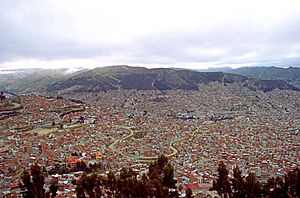
Byer i Bolivia / Byer efter indbyggertal
Udsigt over La Paz
Dette er en Liste over de største byer i Bolivia indeholdende oplysninger om byernes størrelse og udvikling i befolkningstal.